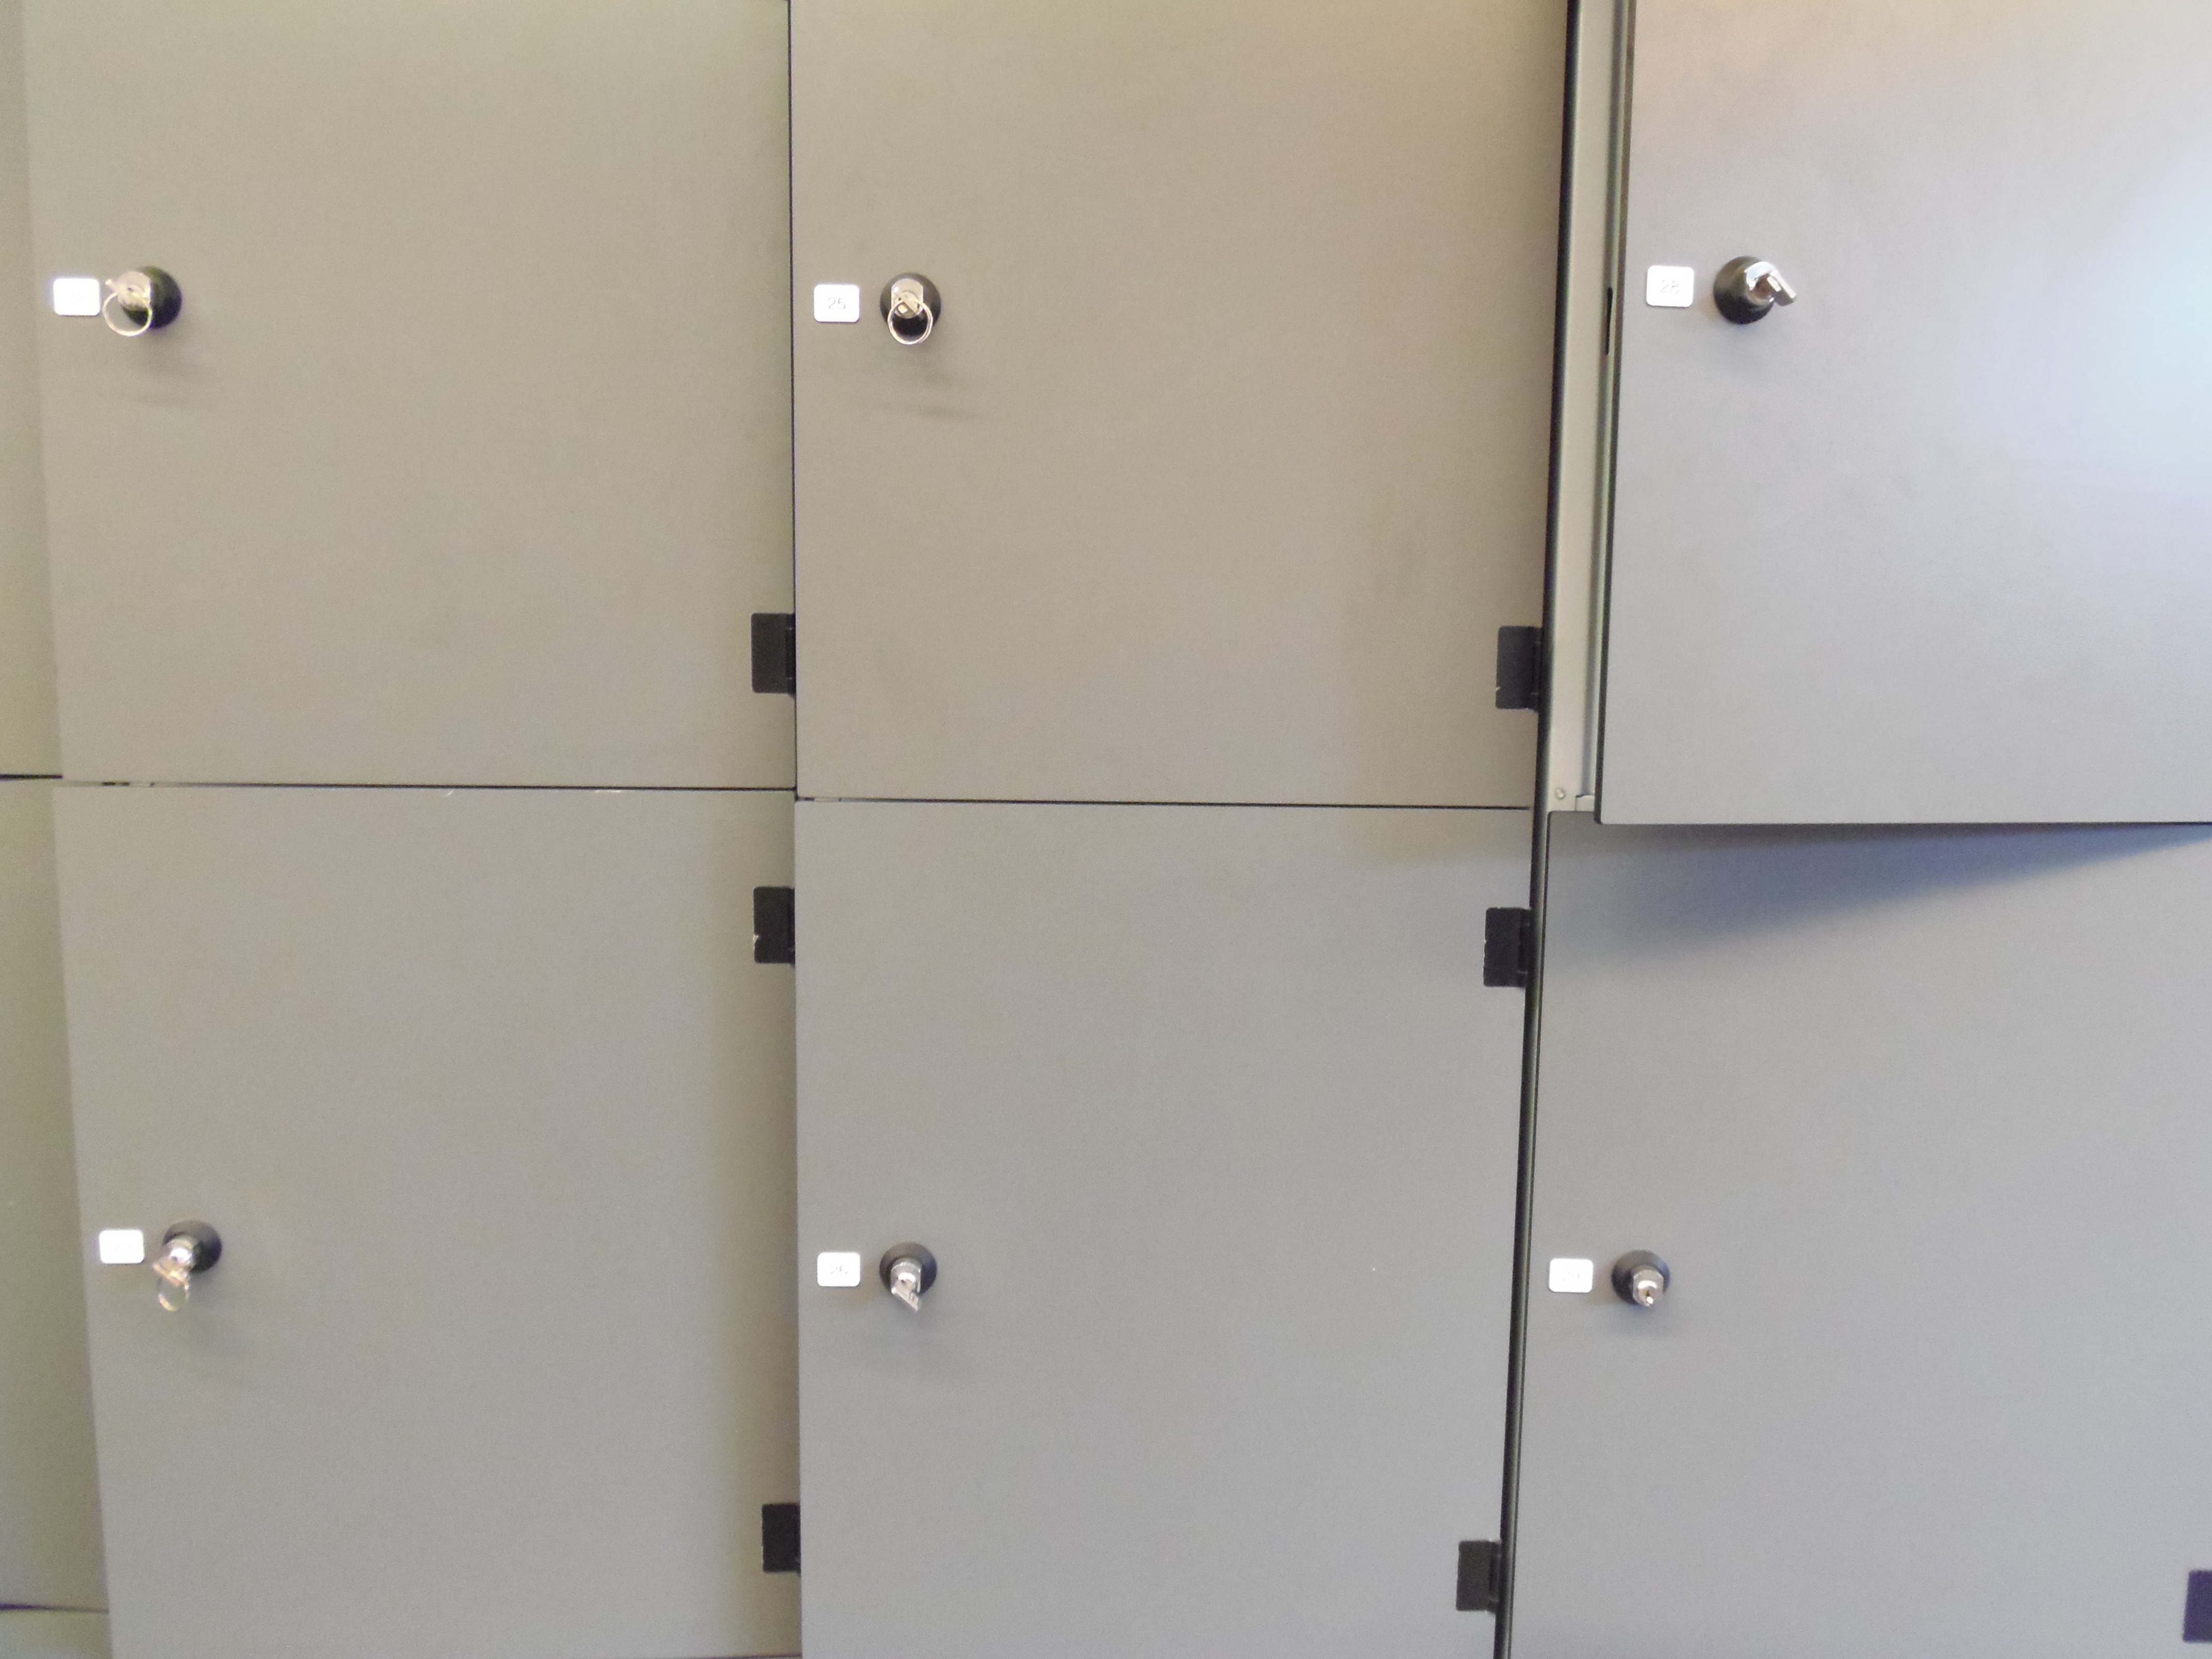
floor, wall, furniture, room, door, cupboard, locker, flooring, automotive exterior